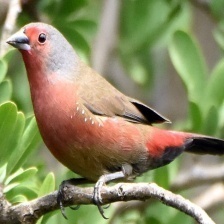
Species: AFRICAN FIREFINCH
Scientific name: LAGONOSTICTA RUBRICATA
ImageNet parent category: house_finch